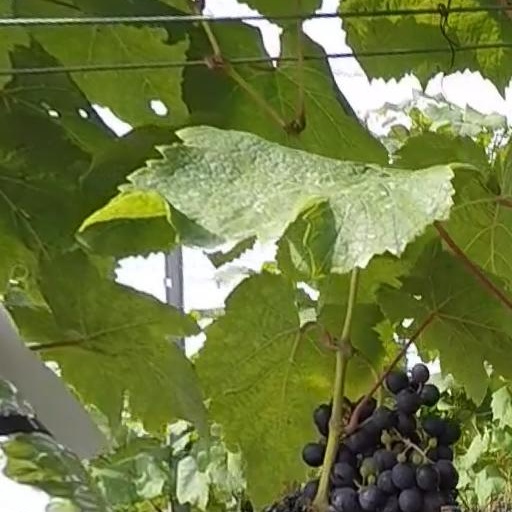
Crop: grape